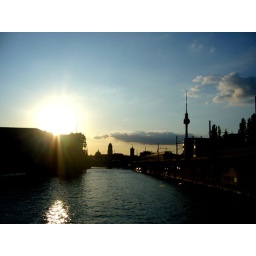
A view off a random bridge with the TV tower in the background. What an awesome city.